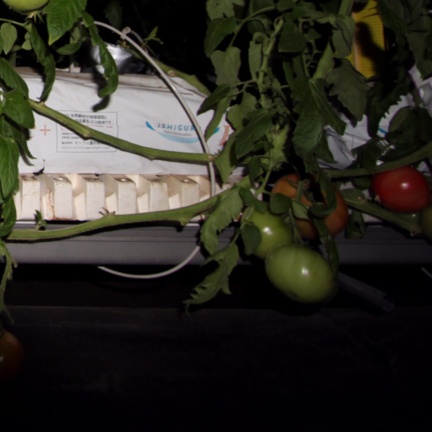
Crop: tomato